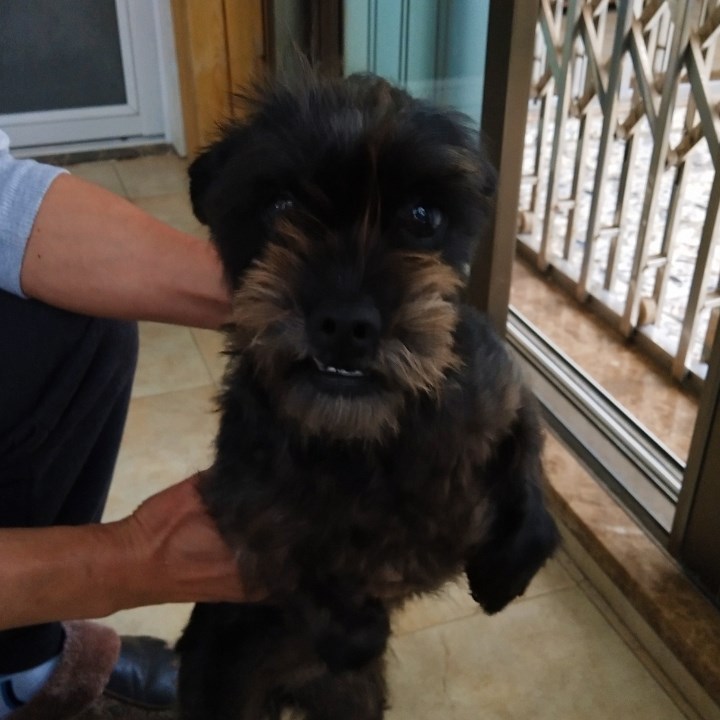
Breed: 2342-n000102-miniature_schnauzer